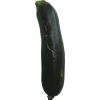
Label: dark_zucchini